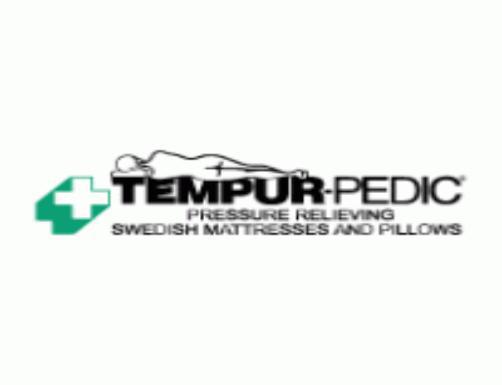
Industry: Necessities